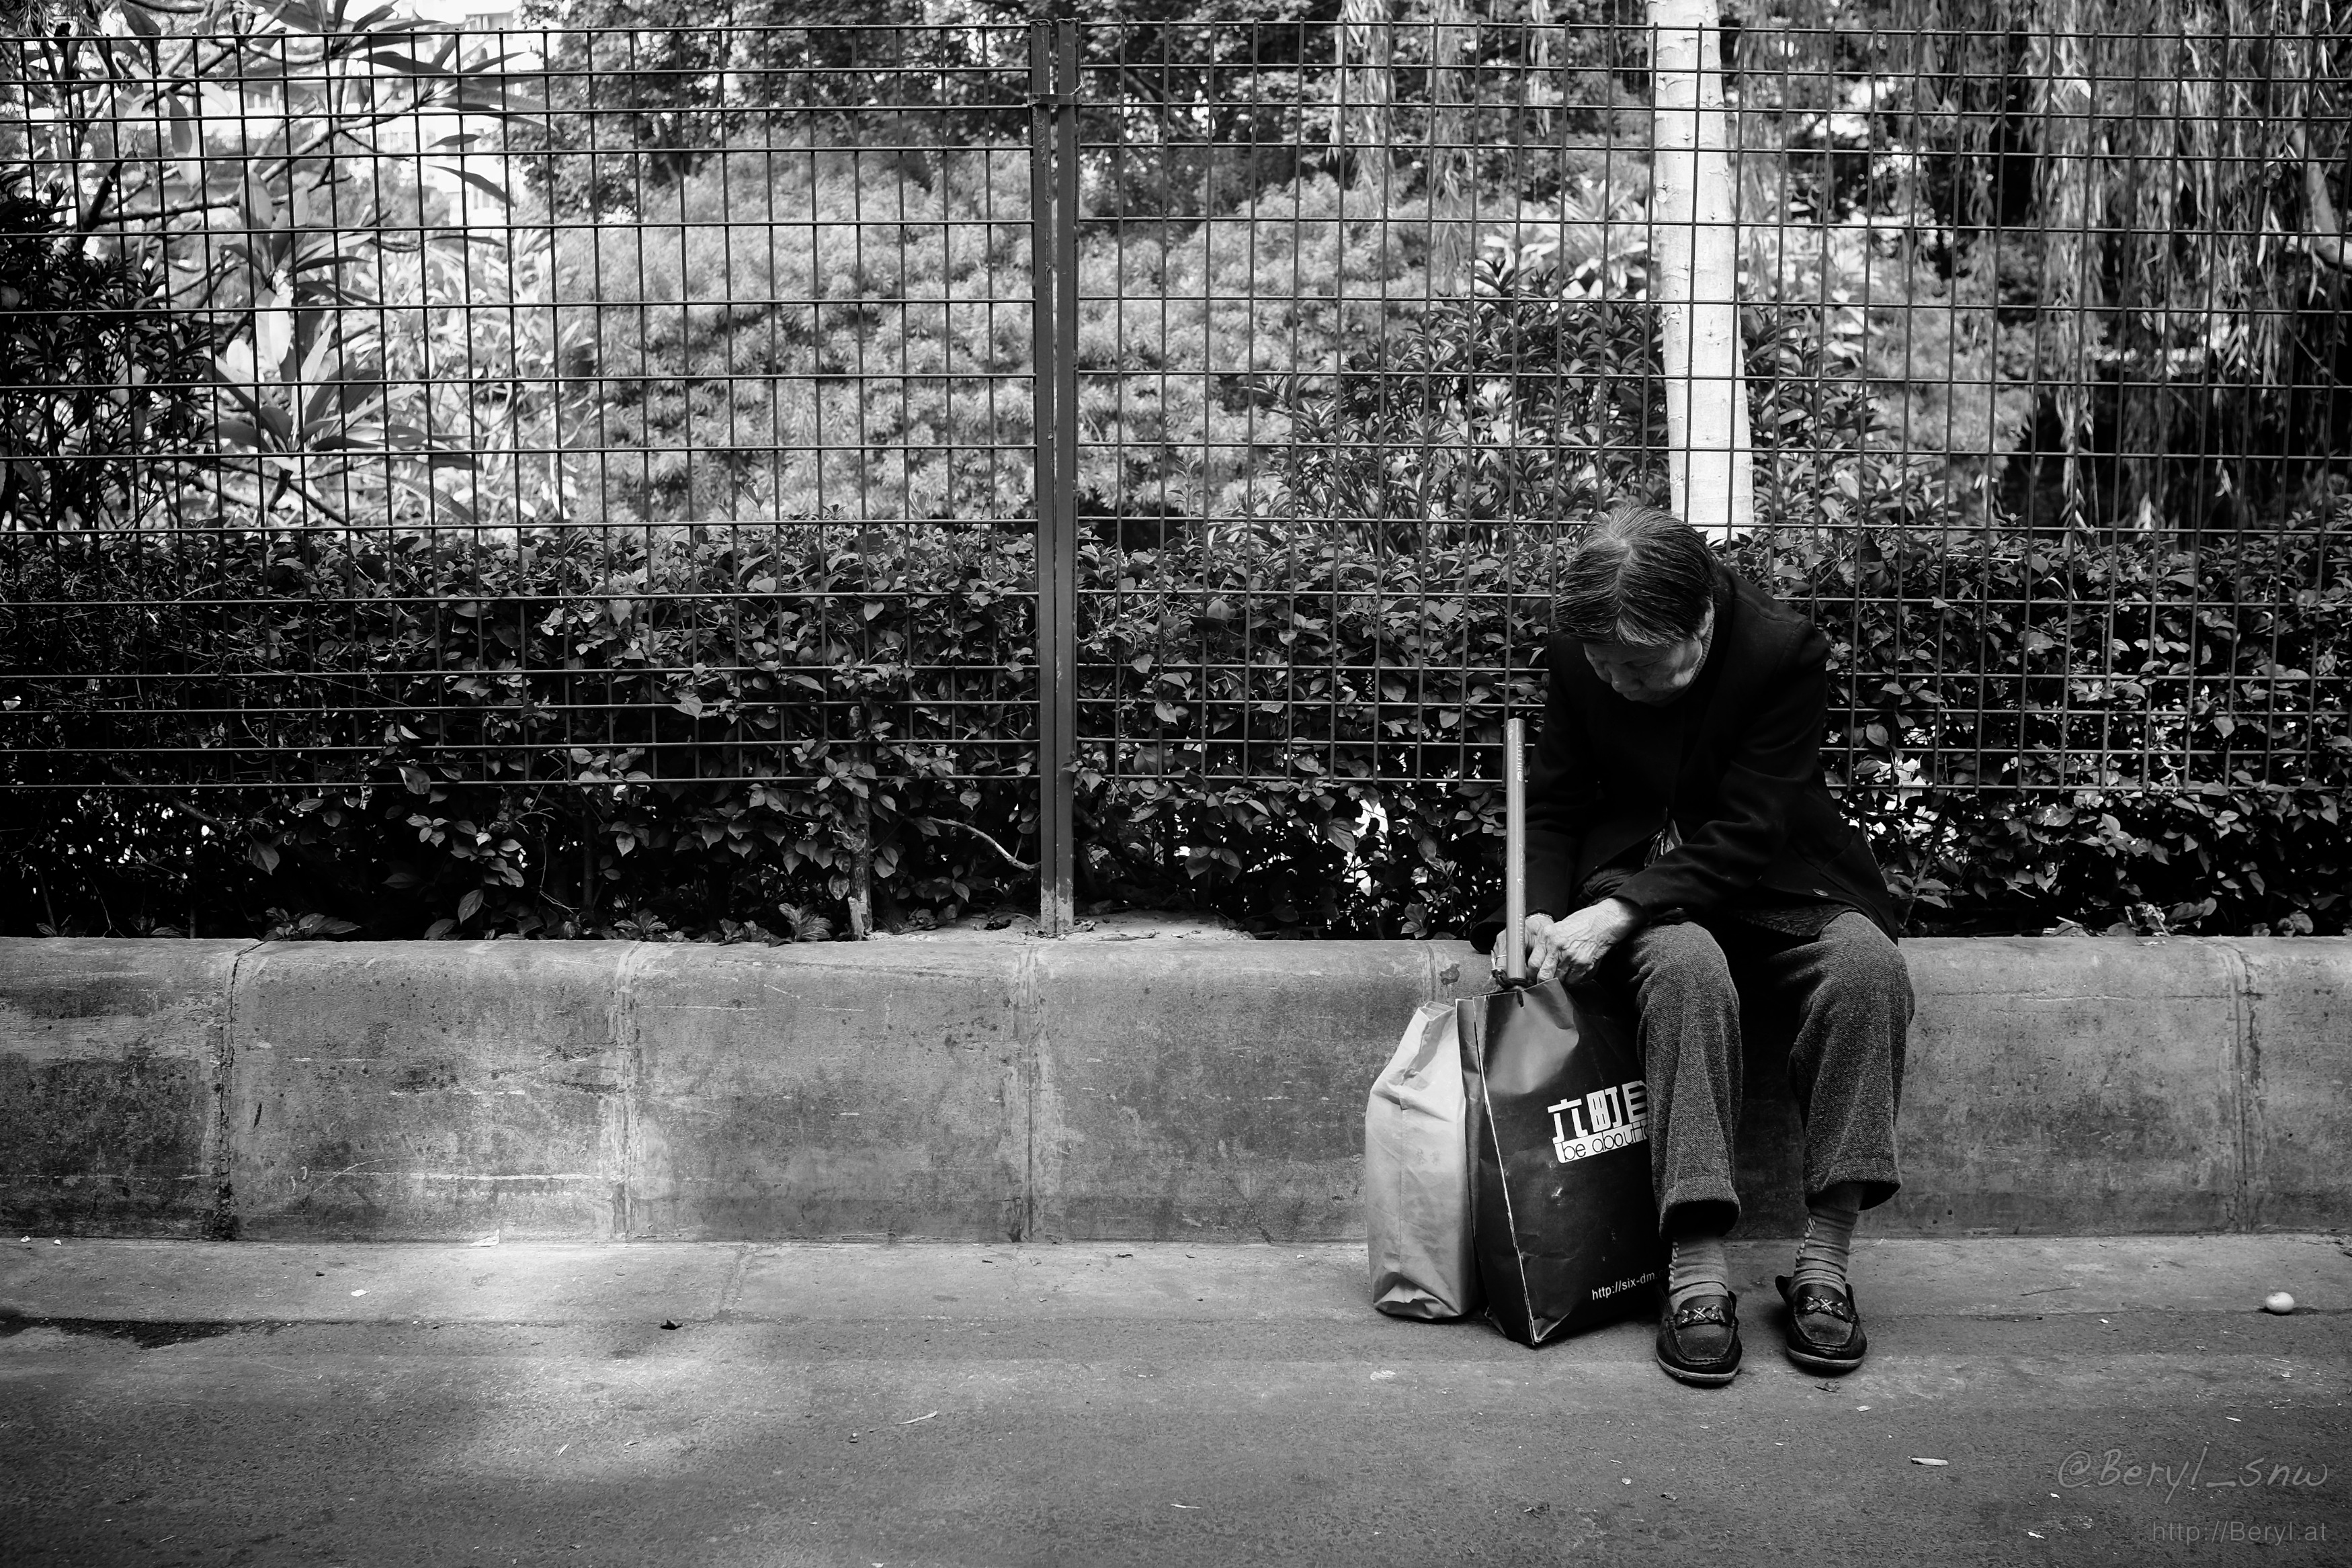
black and white, road, white, street, photography, flower, fujifilm, chinese, sitting, black, monochrome, bw, blackandwhite, sunny, candid, oldpeople, women, 35mm, newyear, infrastructure, photograph, canton, day, elderly, springfestival, x100s, monochrome photography, film noir, human positions